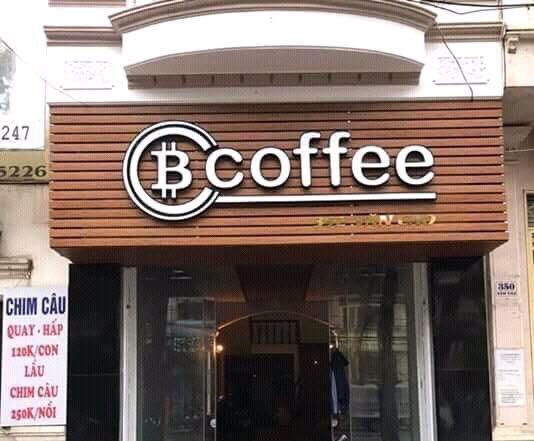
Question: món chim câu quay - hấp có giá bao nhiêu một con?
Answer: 120 k một con